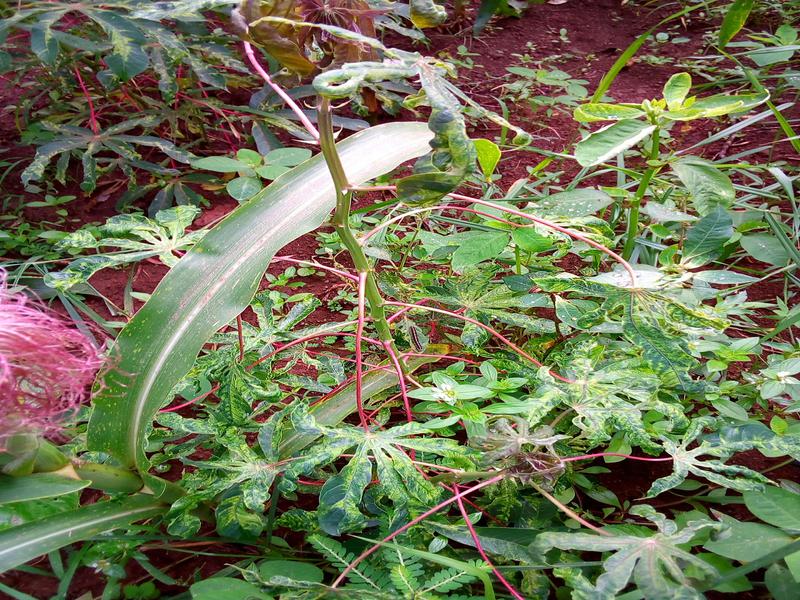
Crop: cassava
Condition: mosaic_disease